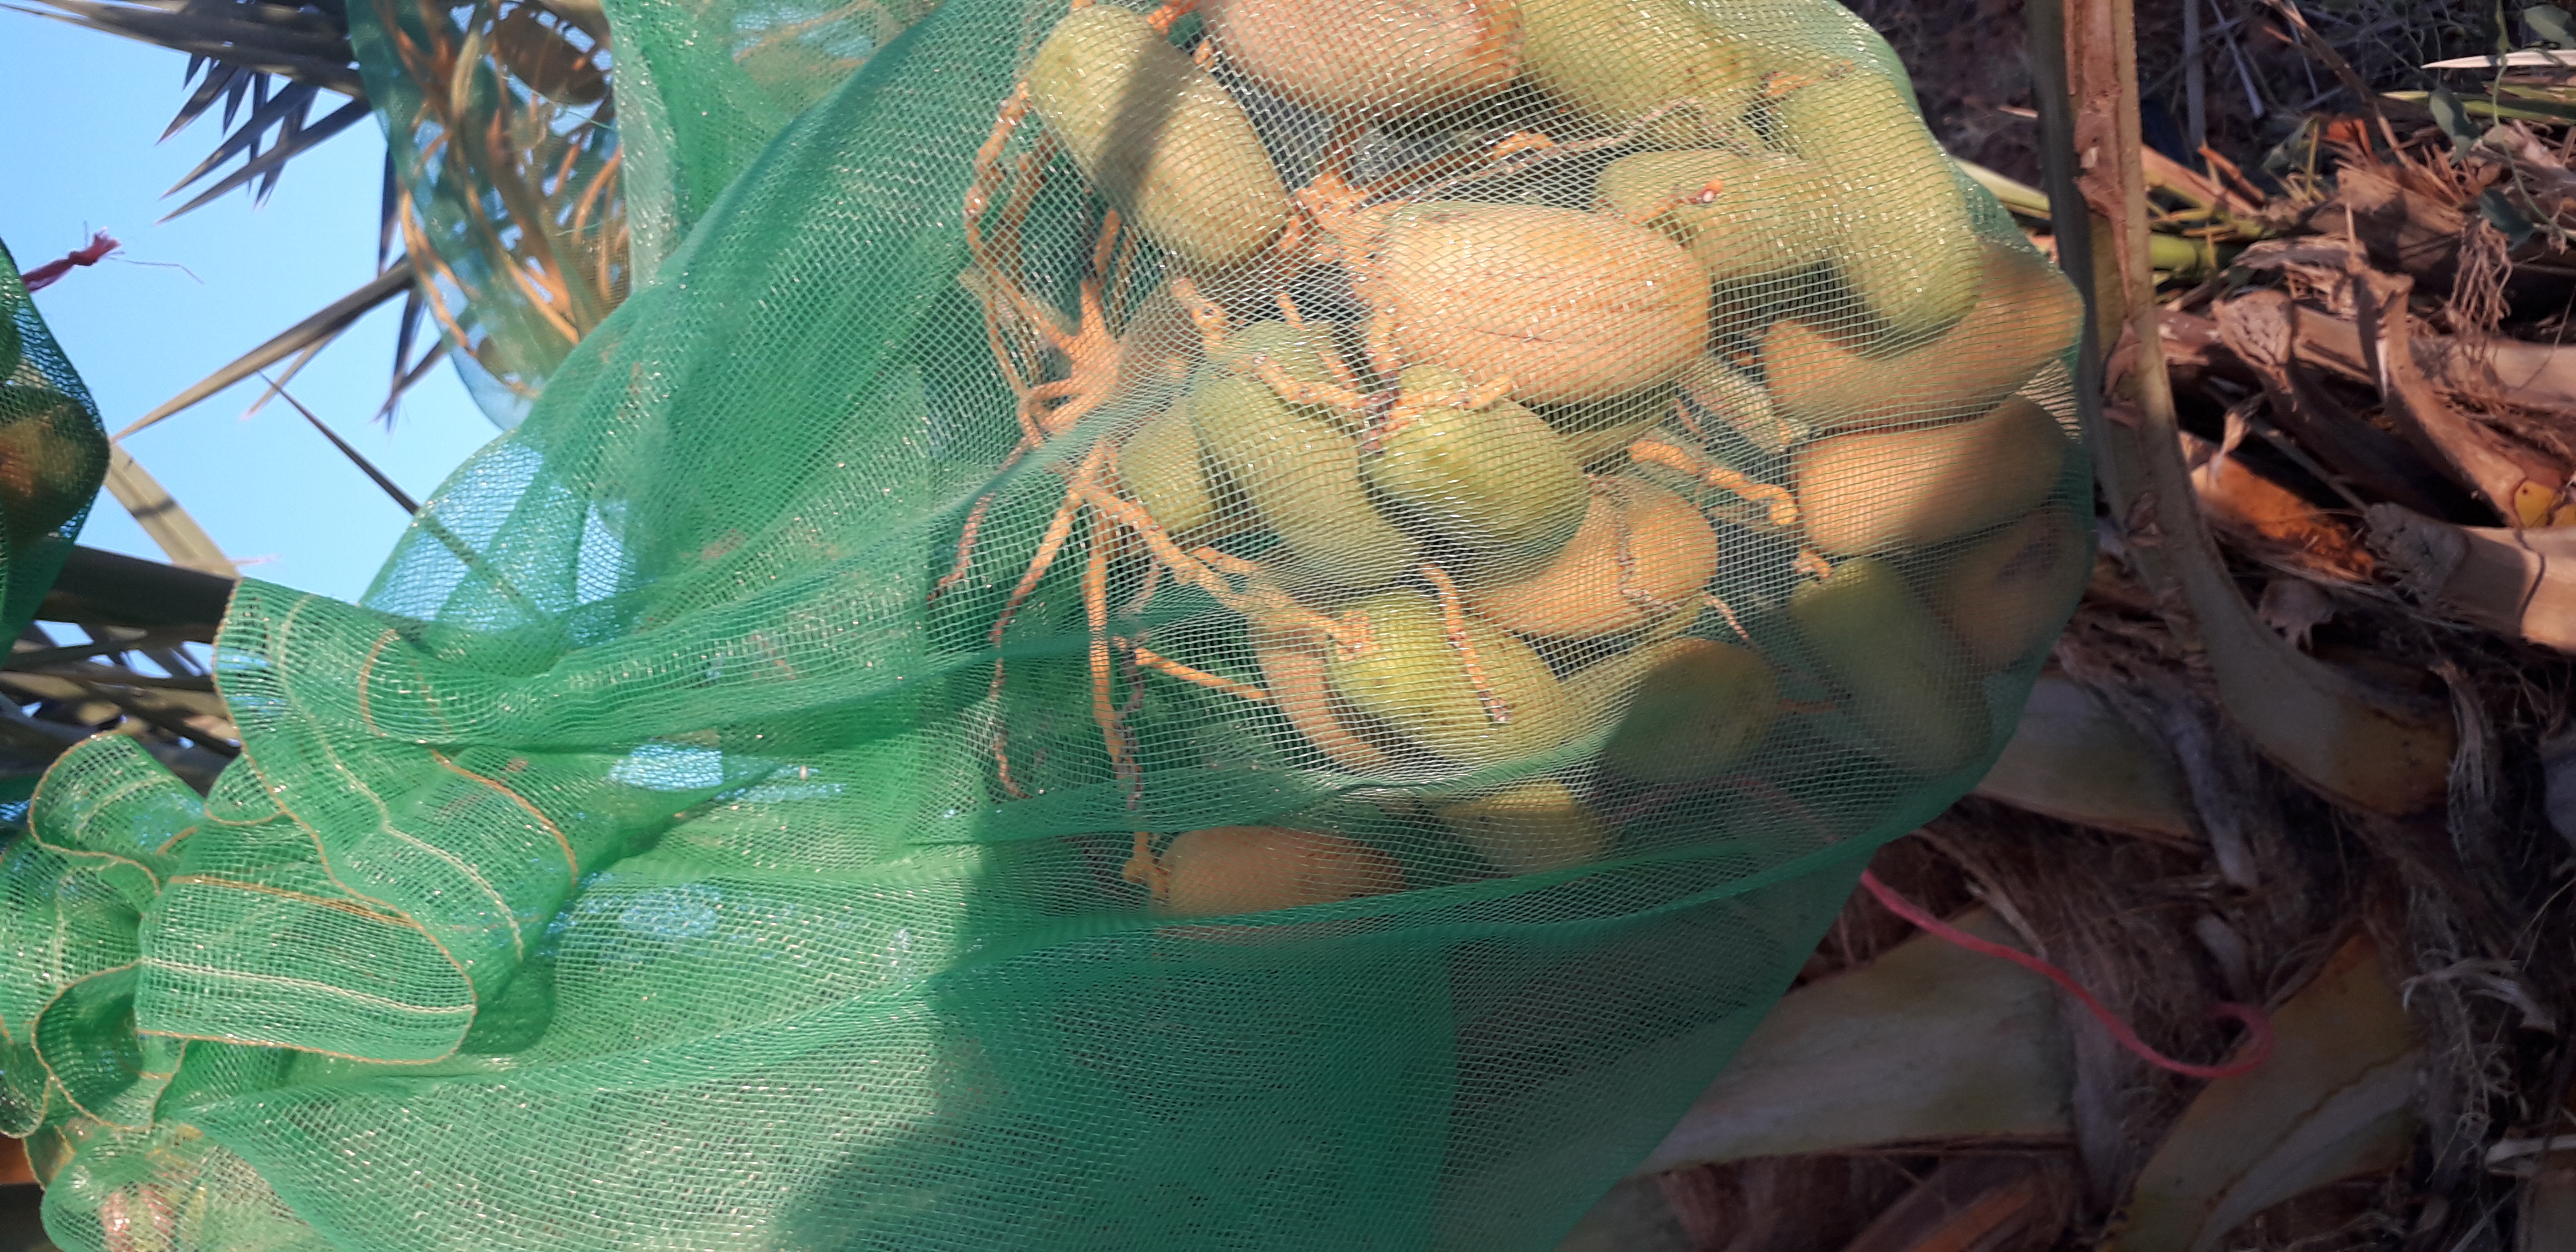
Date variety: Boumajhoul